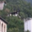
Label: house